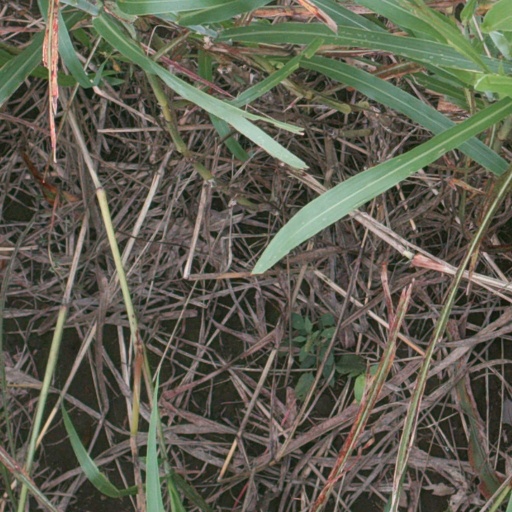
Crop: sorghum